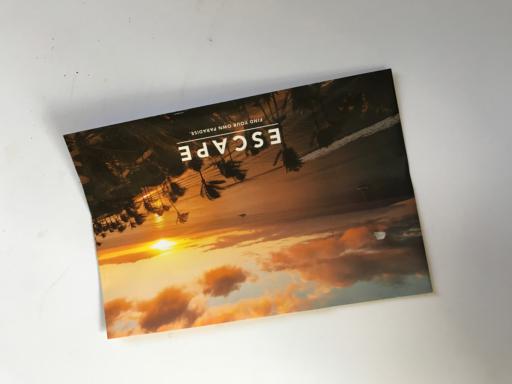
Label: paper